MyMusic season 1

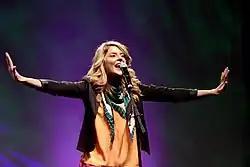
Grace Helbig as Idol

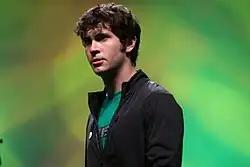
Toby Turner

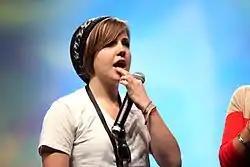
Hannah Hart

Every five to six episode of the series are split into full-length "sitcom versions" that include extra scenes.